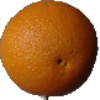
Label: orange